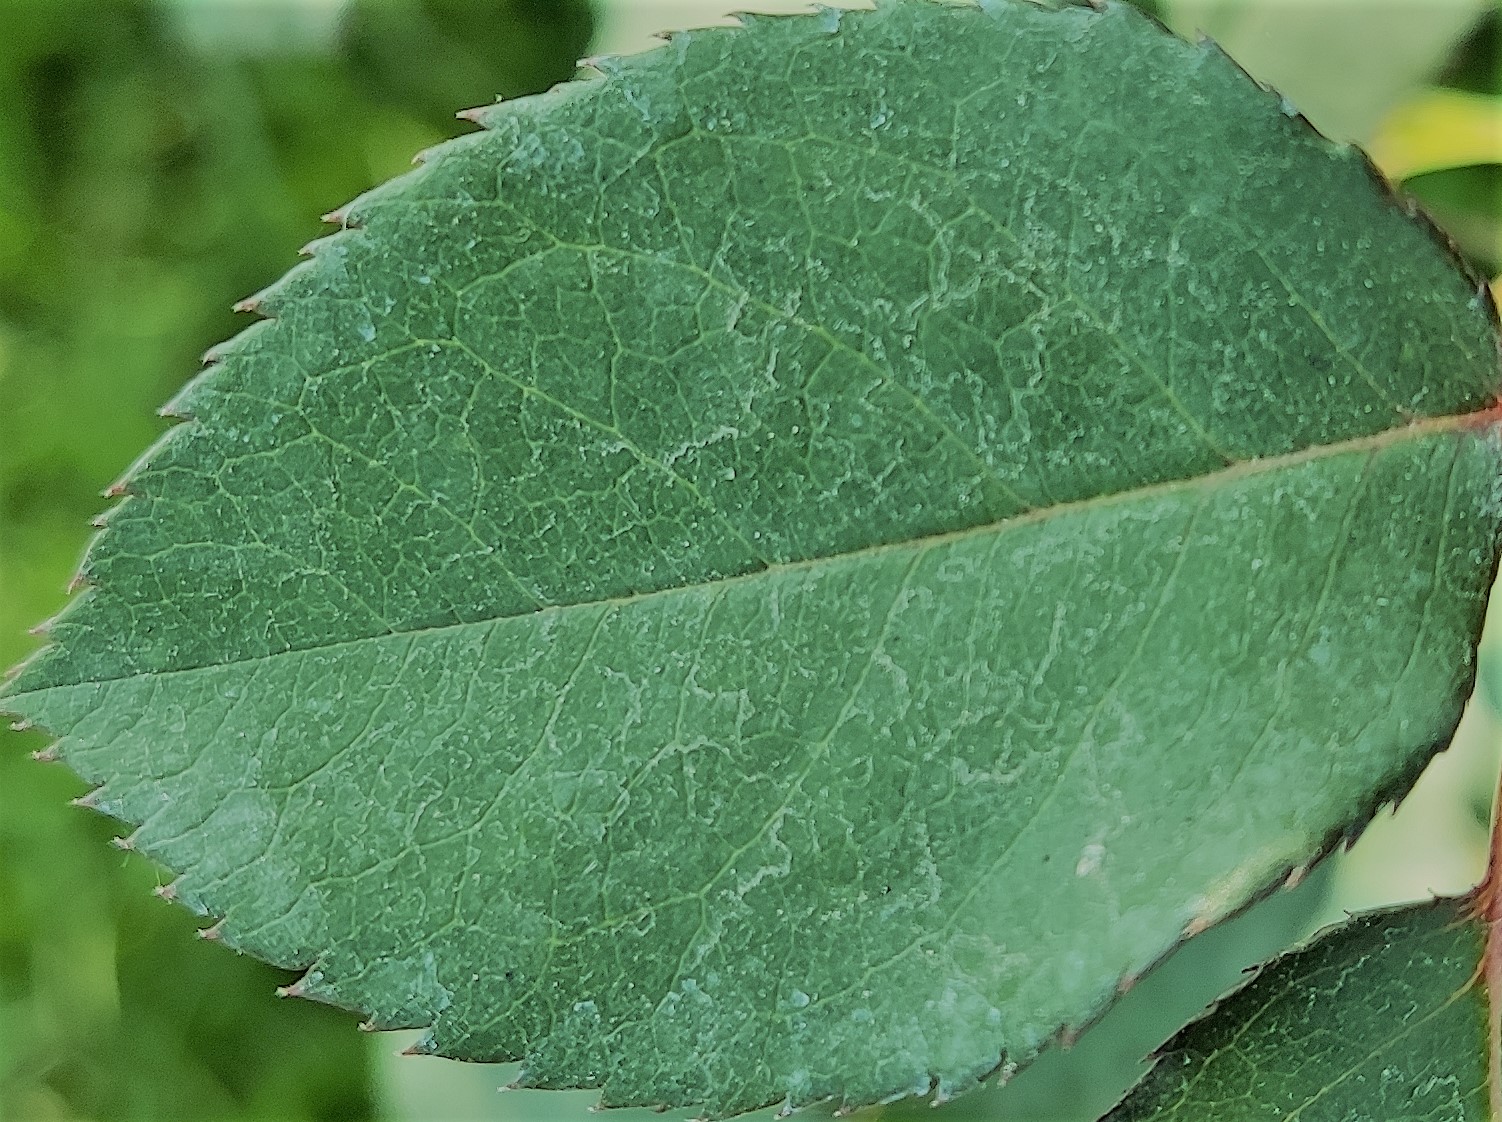
Label: Fresh Leaf